Darin LaHood

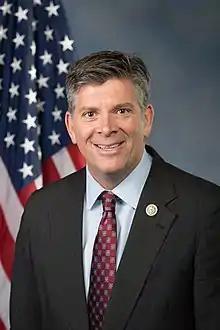
Official portrait, 2017

Darin McKay LaHood (born July 5, 1968) is an American attorney and politician who has served as a U.S. representative from Illinois since 2015. A member of the Republican Party, LaHood has represented the 16th district since 2023, and previously represented the 18th district from 2015 to 2023. The son of Republican Ray LaHood, who represented this district from 1995 until 2009, previously served in the Illinois Senate from the 37th legislative district from 2011 to 2015, before being elected to Congress in a special election following the resignation of Aaron Schock.